Rose Hill School, Alderley

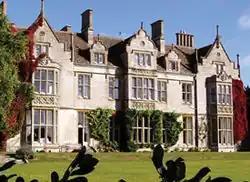
Alderley House, the main building of the former school

Rose Hill School was a co-educational, boarding and day, Pre-preparatory and Preparatory School for children aged 2–14 years old. It was situated in Cotswold countryside in the village of Alderley, near to Wotton-under-Edge in Gloucestershire, England. The school closed on 2 September 2009 to merge with Querns Westonbirt School, together forming Rose Hill Westonbirt School which is co-located with Westonbirt School in nearby Tetbury.